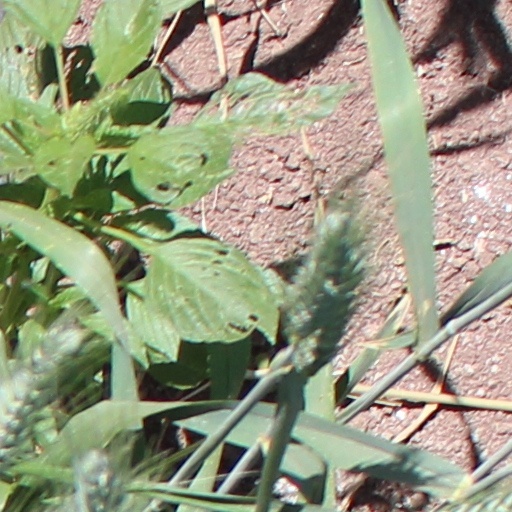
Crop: wheat